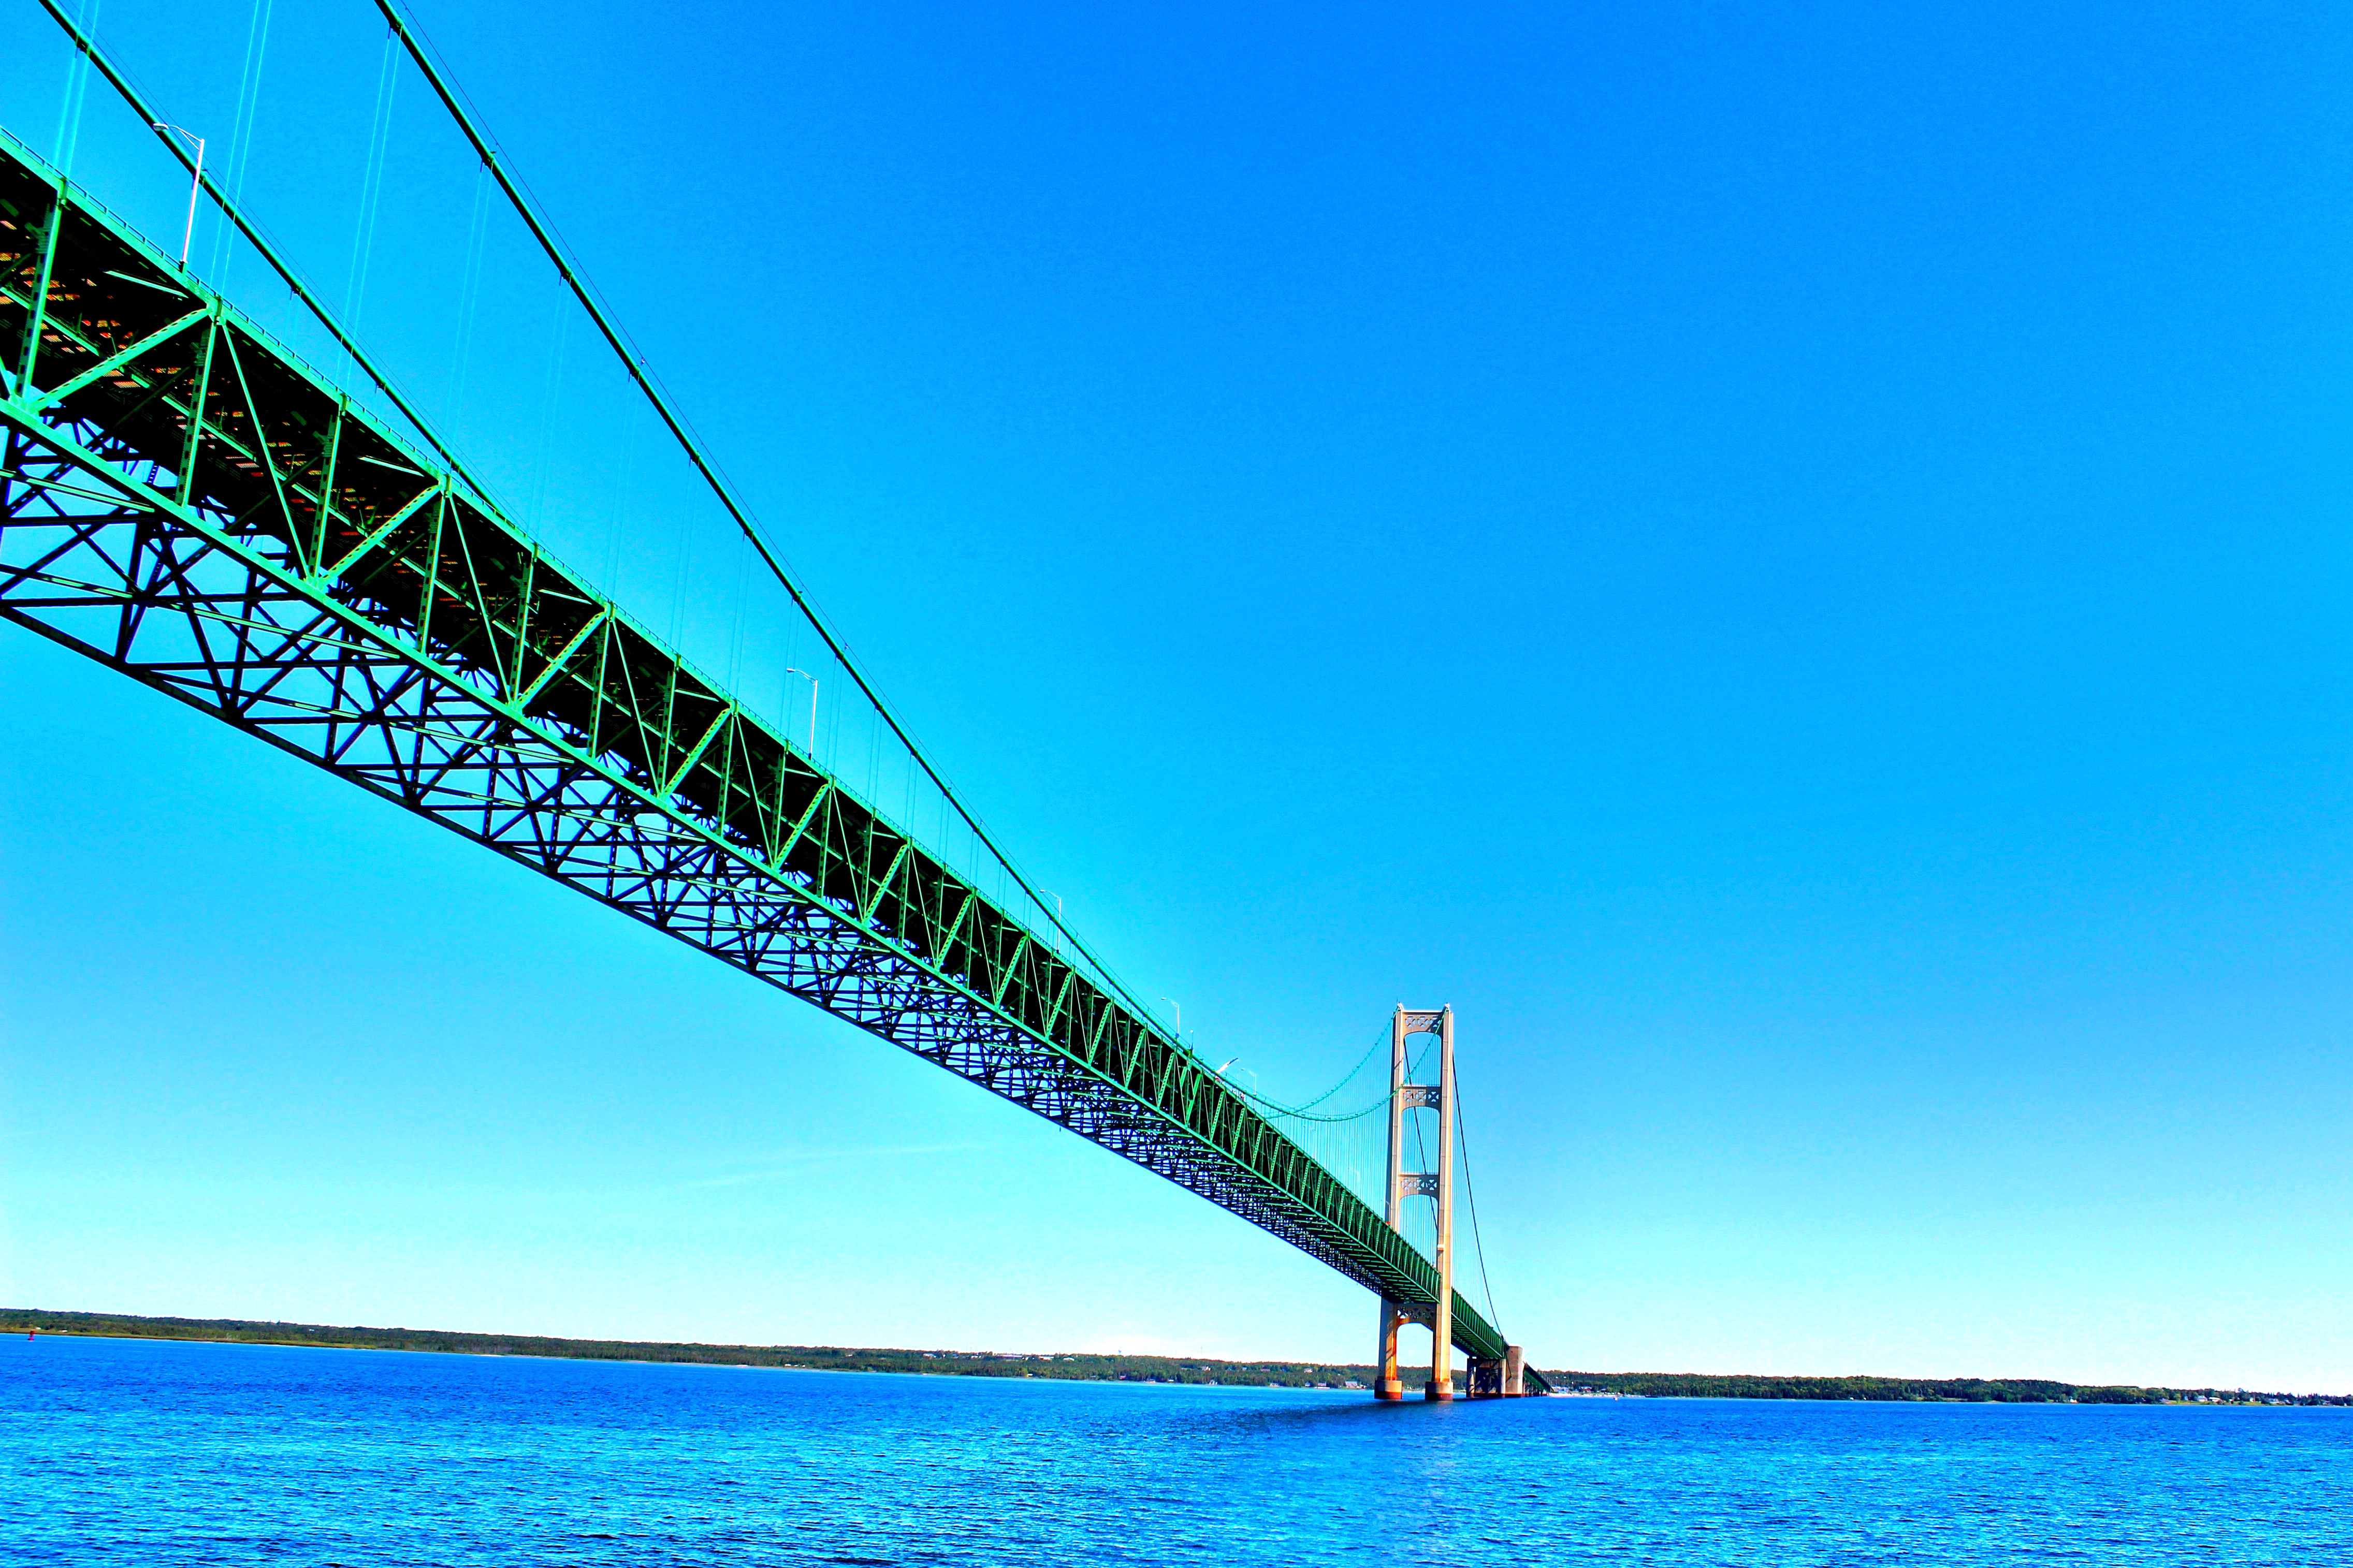
sea, horizon, bridge, mast, cable stayed bridge